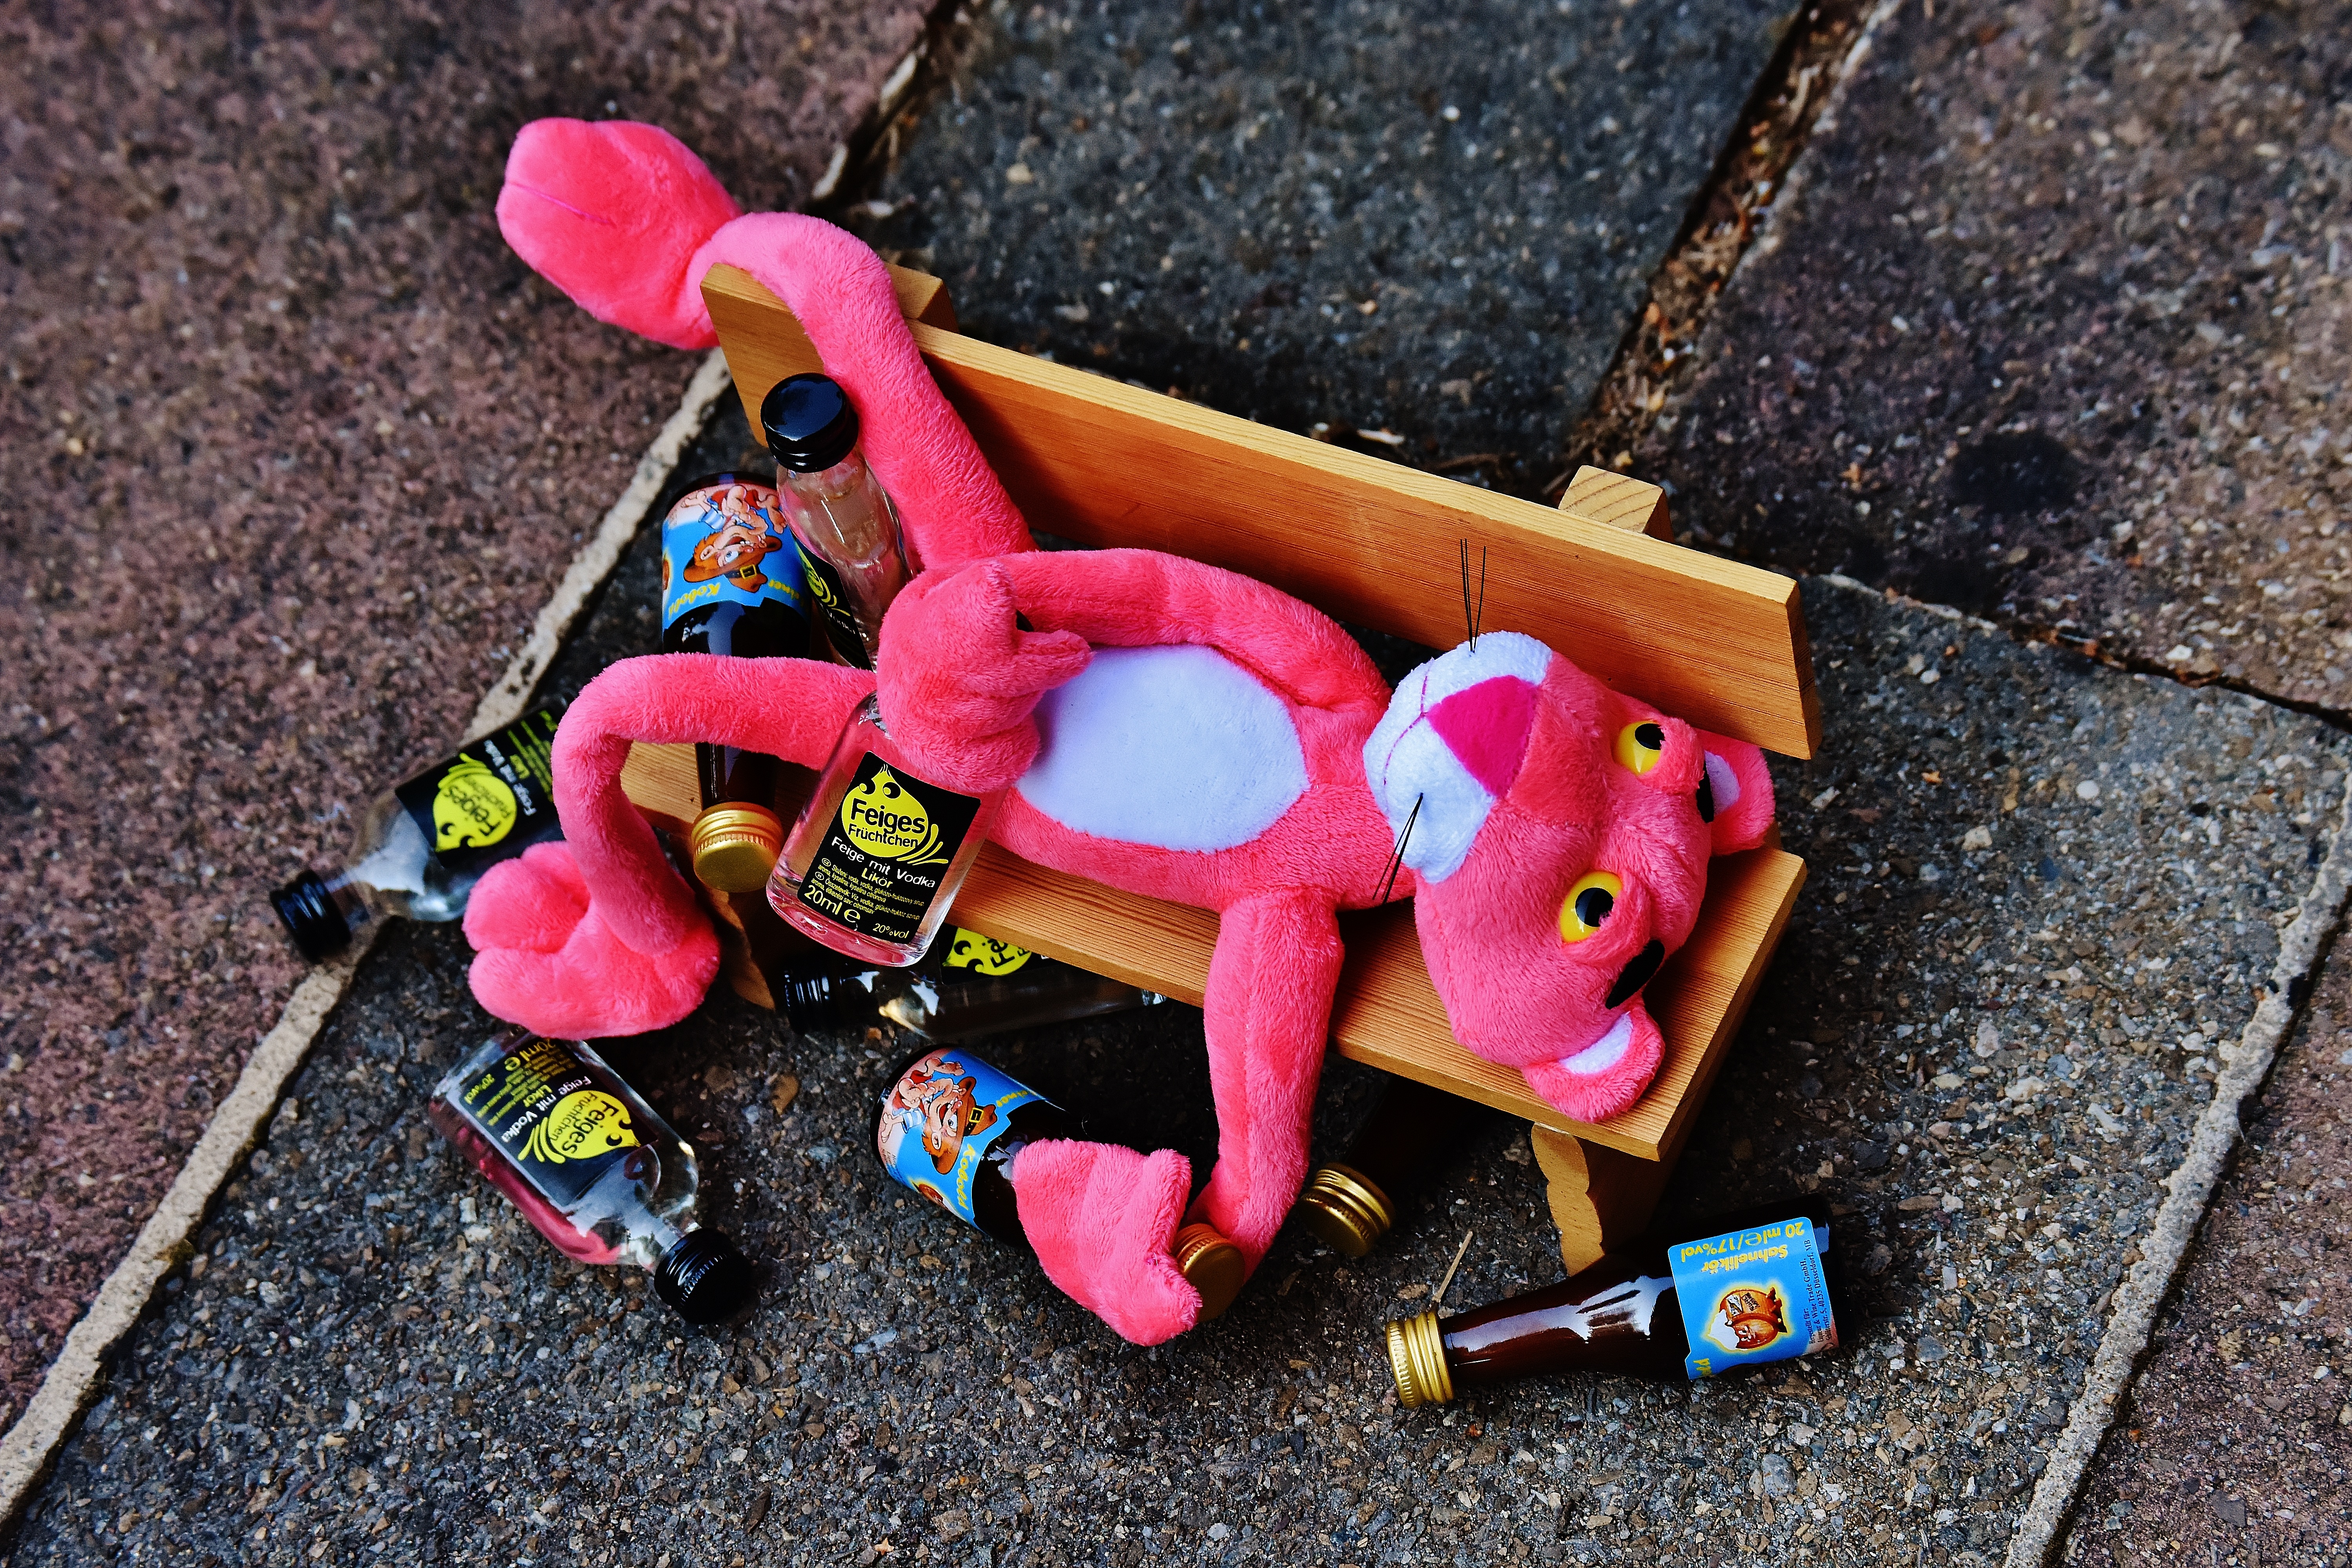
animal, cute, color, drink, rest, pink, toy, alcohol, fig, sit, textile, art, bank, bottles, drunk, footwear, funny, plush, stuffed animal, the pink panther, stuffed toy